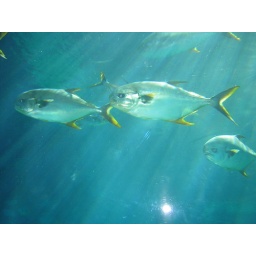
Yellow tailed tuna swimming in rays of sun breaking through the water